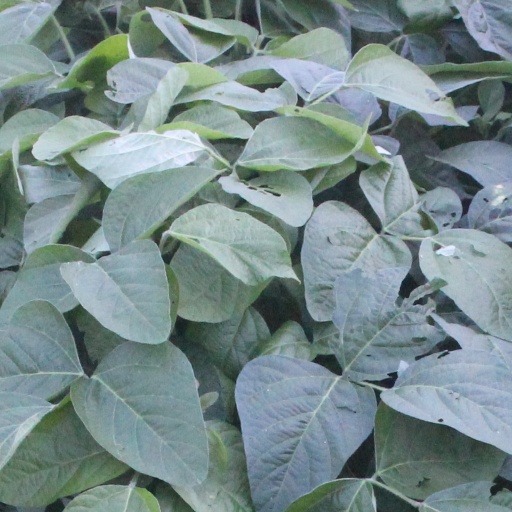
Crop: soybean